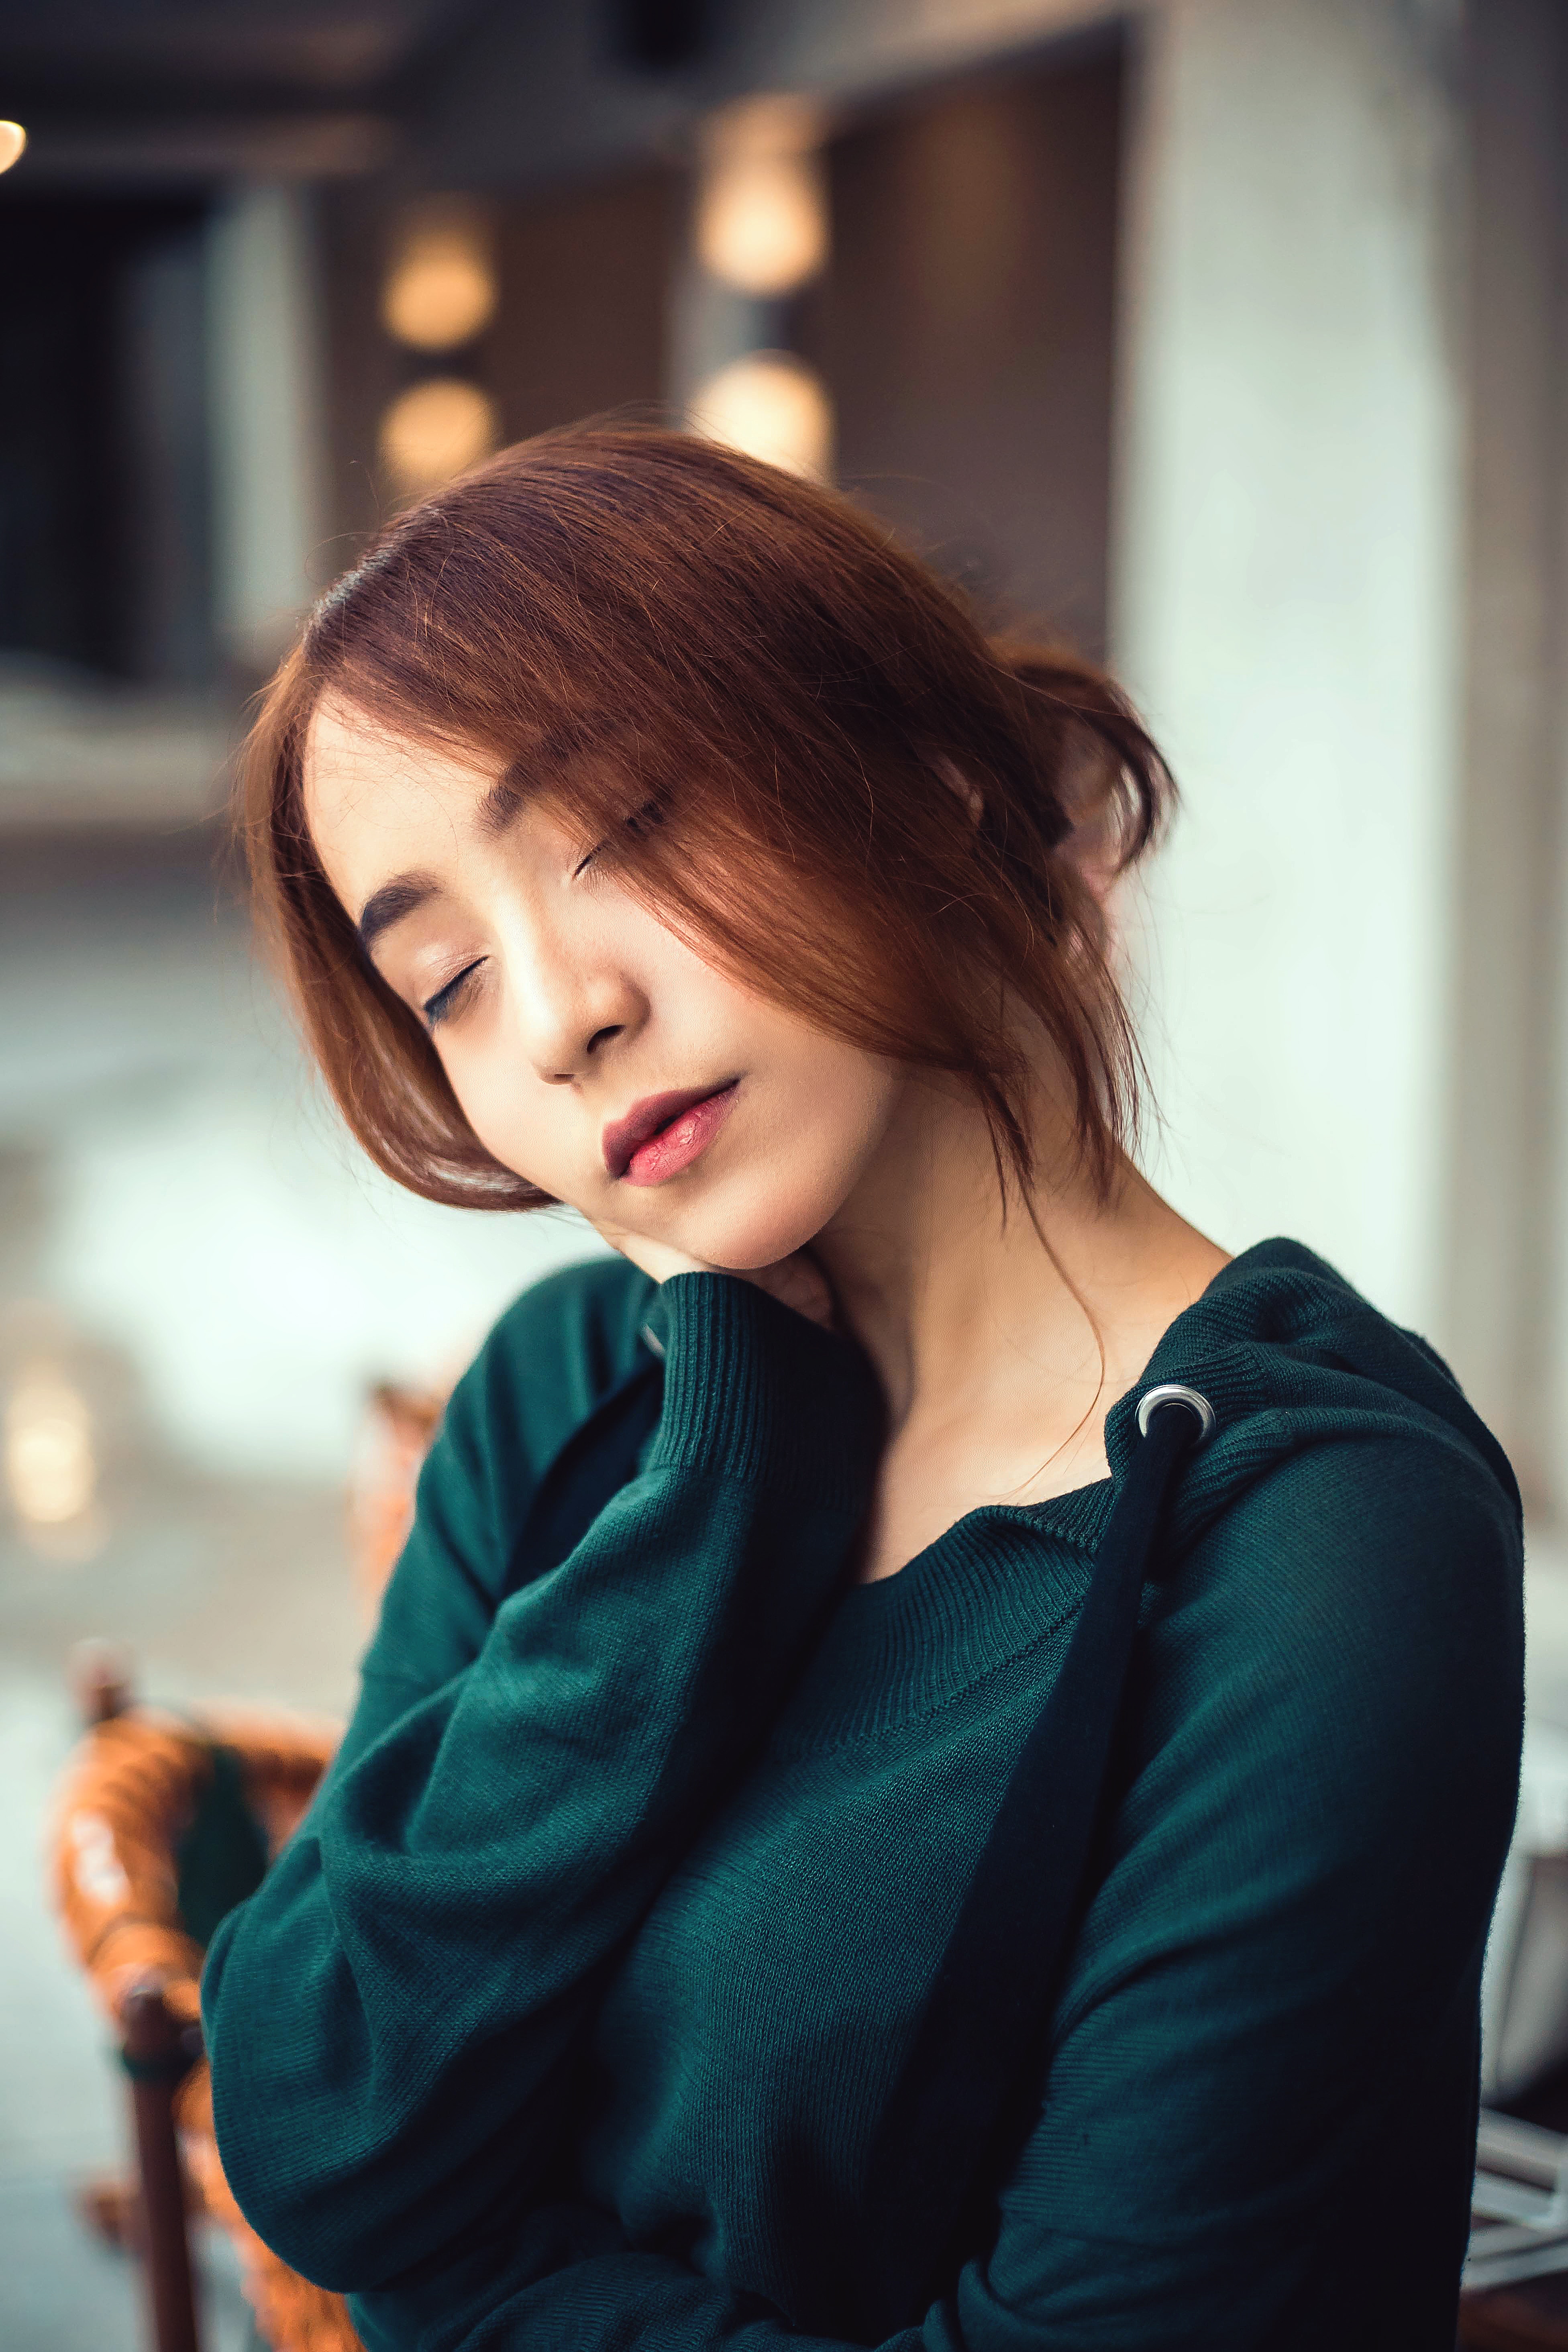
woman, hair, beauty, lady, hairstyle, snapshot, smile, shoulder, eye, lip, photography, cool, brown hair, long hair, black hair, portrait photography, bangs, flash photography